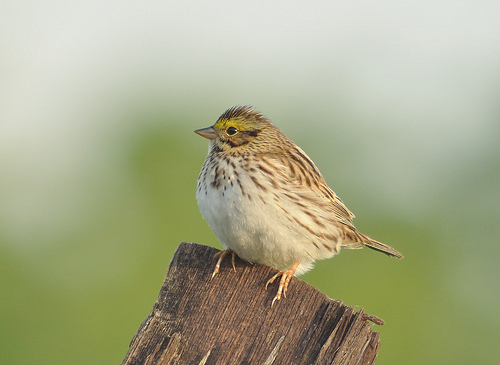
small, full bodied beige bird, with brown stripes scattered on his back and wings.
this bird has a white feathers on top and brown feathers on top. the head is very small compared is to the body.
this little bird has a white belly and breast with yellow around it's eye and brown and white spots throughout the rest of it's body.
this bird has a speckled belly and breast with a short pointy bill.
a small bird with a white belly and speckled black and cream back with a yellow crown.
this small bird has a small beak and feet.
this bird is white and brown in color, with a stubby beak.
this white colored bird has a hint of yellow in its head and is overall very round with a short beak.
the bird has a spotted white belly and small bill.
a small bird with a wide belly, brown and white stripes, a small head with fuzzy hair, a long tail, large feet, and a pointy beak.
Species: Savannah Sparrow